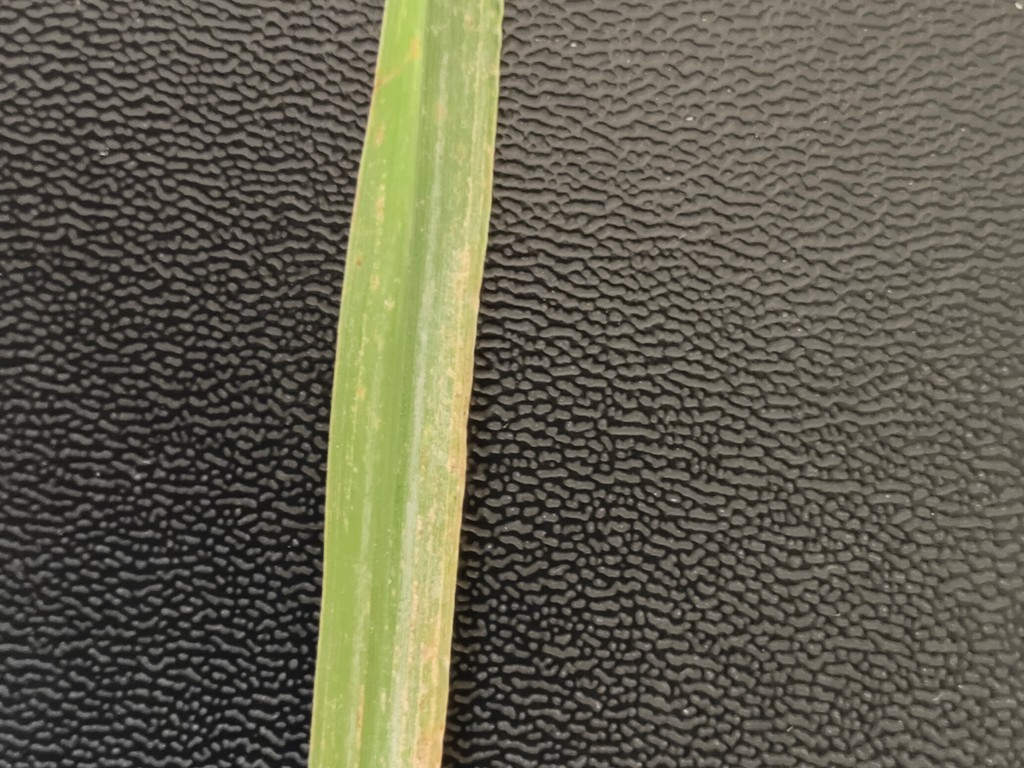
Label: Unhealthy